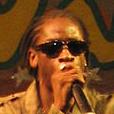
Age: 33